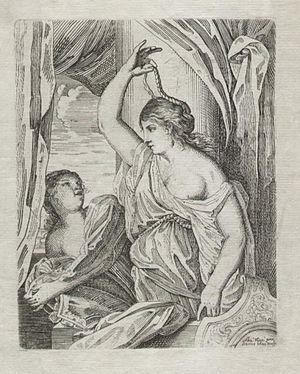
Dario Varotari le Jeune, est un peintre italien de l'époque baroque, qui a été actif au XVIIᵉ siècle.